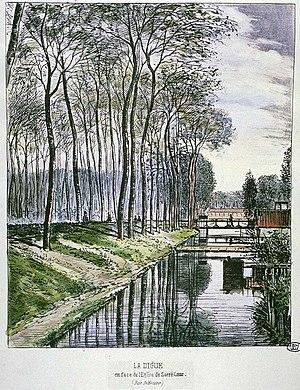
La digue est un ancien ouvrage faisant partie des fortifications créées par Vauban à partir de 1670 pour faciliter l'inondation défensive de l'enceinte de Lille et sa citadelle.